Doggerland

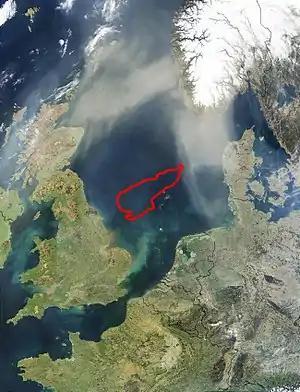
The red line marks Dogger Bank, which is most likely a moraine formed in the Pleistocene

Until the middle Pleistocene, Great Britain was a peninsula of Europe, connected by the massive chalk Weald–Artois Anticline across the Strait of Dover. During the Anglian glaciation, about 450,000 years ago, an ice sheet filled much of the North Sea, with a large proglacial lake in the southern part fed by the Rhine, the Scheldt and the Thames. The catastrophic overflow of this lake carved a channel through the anticline, leading to the formation of the Channel River, which carried the combined waters of the Rhine, the Scheldt, and the Thames to the Atlantic. This probably created the potential for Great Britain to become isolated from the continent during periods of high sea level, although some scientists argue that the final break did not occur until a second ice-dammed lake overflowed during the MIS8 or MIS6 glaciations, around 340,000 or 240,000 years ago. Kim Cohen and Marc Hijma date the final destruction of the Weald–Artois Anticline to the severe Saalian Glaciation, which reached its peak around 160,000 years ago, and ended with a second meltwater lake around 130,000 years ago.